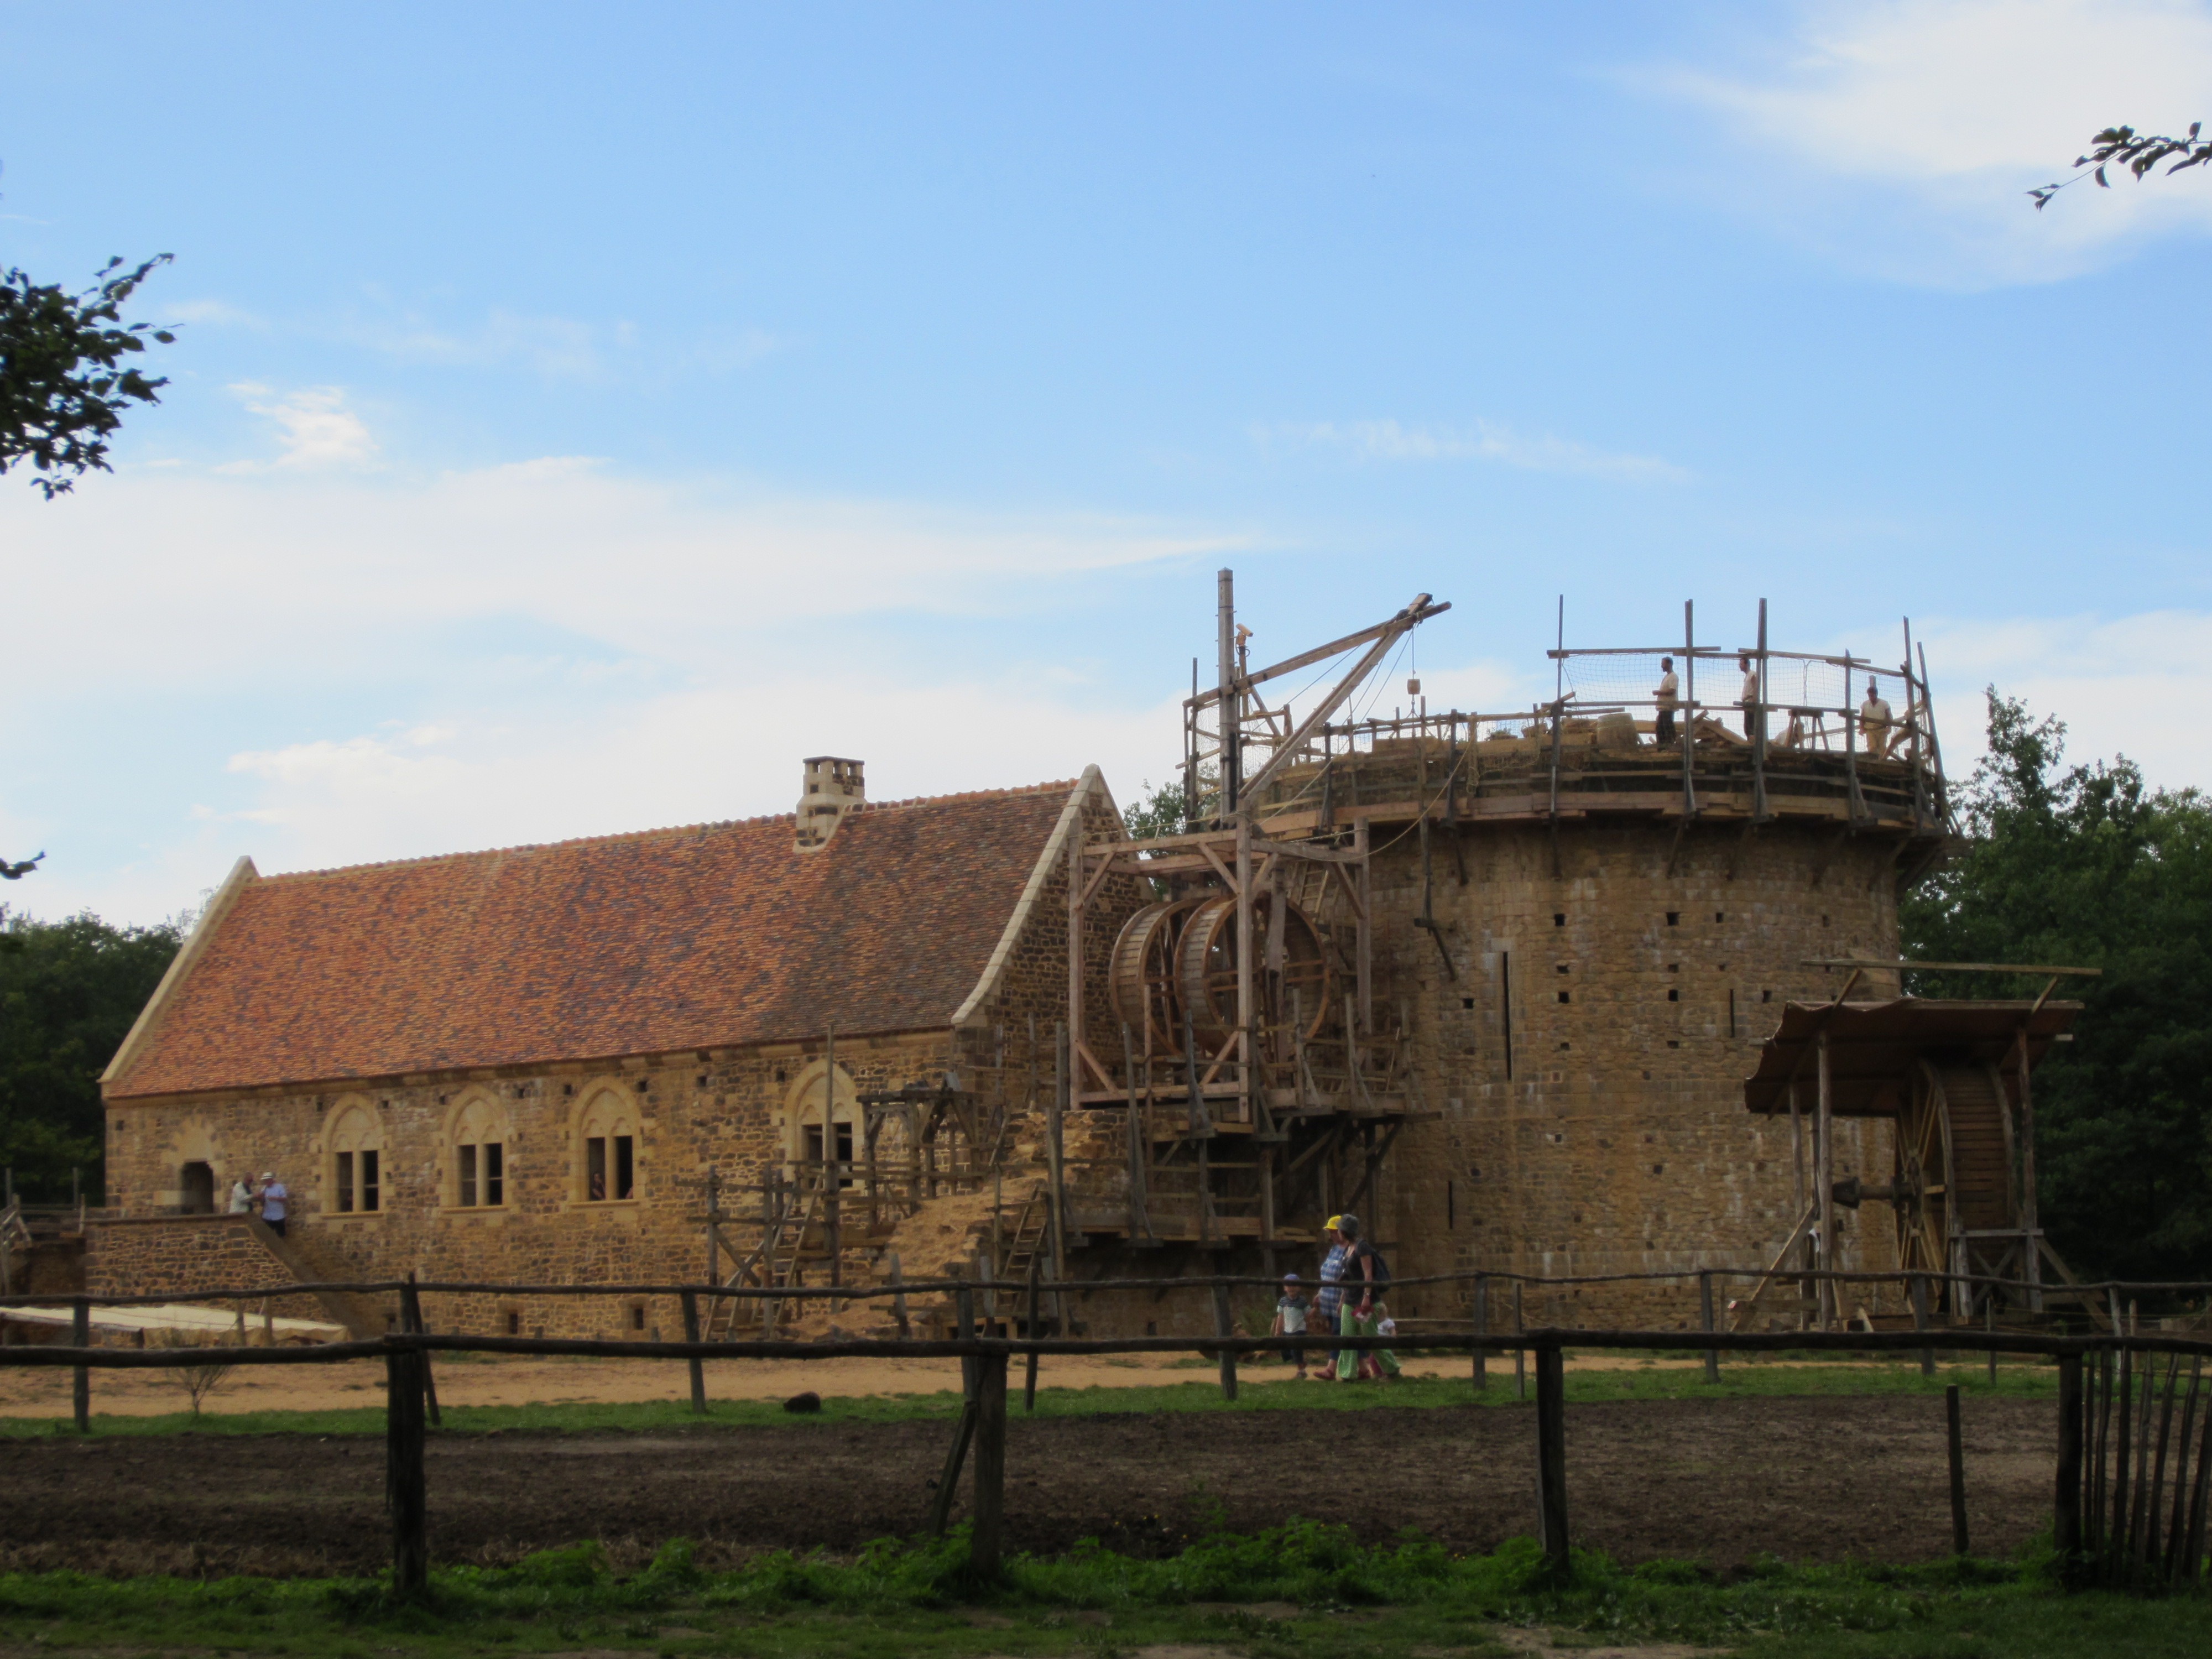
building, chateau, rustic, monument, tourist, construction, castle, landmark, facade, sightseeing, exterior, attraction, fortification, waterway, majestic, medieval, french, king, civilization, culture, fort, renaissance, heritage, historical, classic, royal